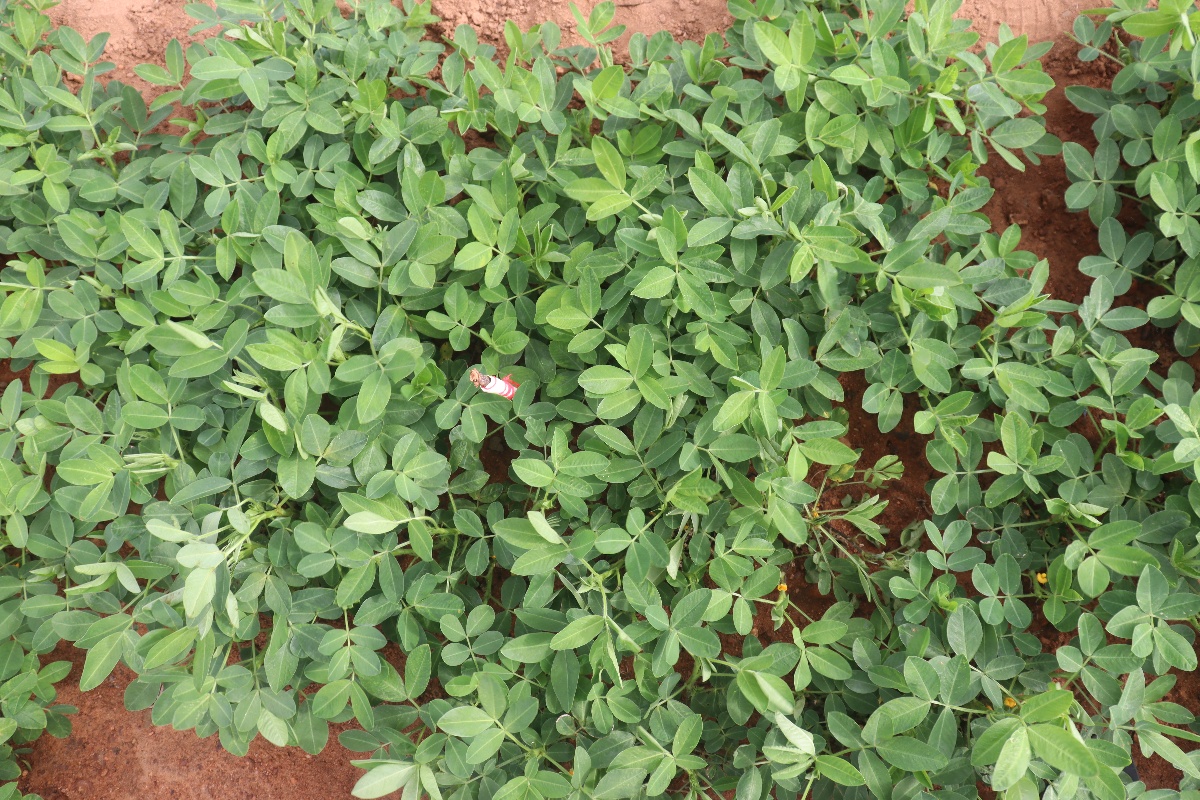
Label: healthy leaf